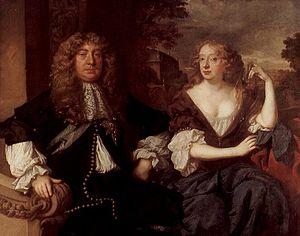
John Maitland, né le 24 mai 1616 à Lethington, et décédé le 20 ou 24 août 1682, 2ᵉ comte de Lauderdale puis 1ᵉʳ duc de Lauderdale, est un homme politique écossais.